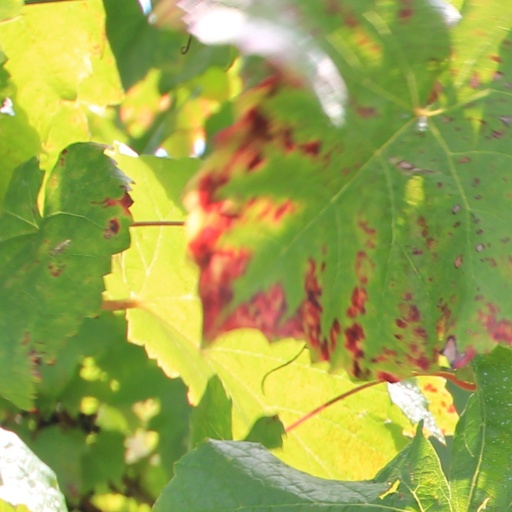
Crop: grape